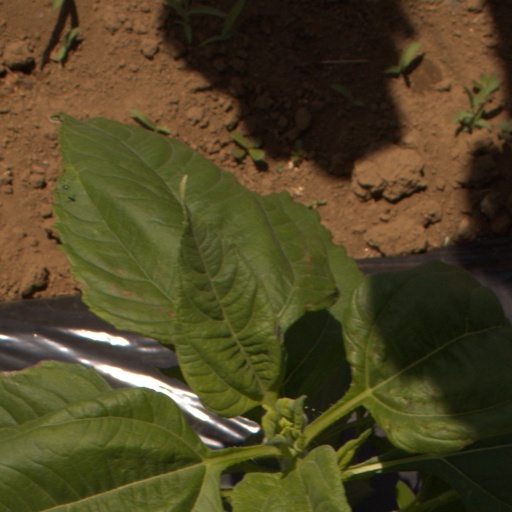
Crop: Jerusalem artichoke